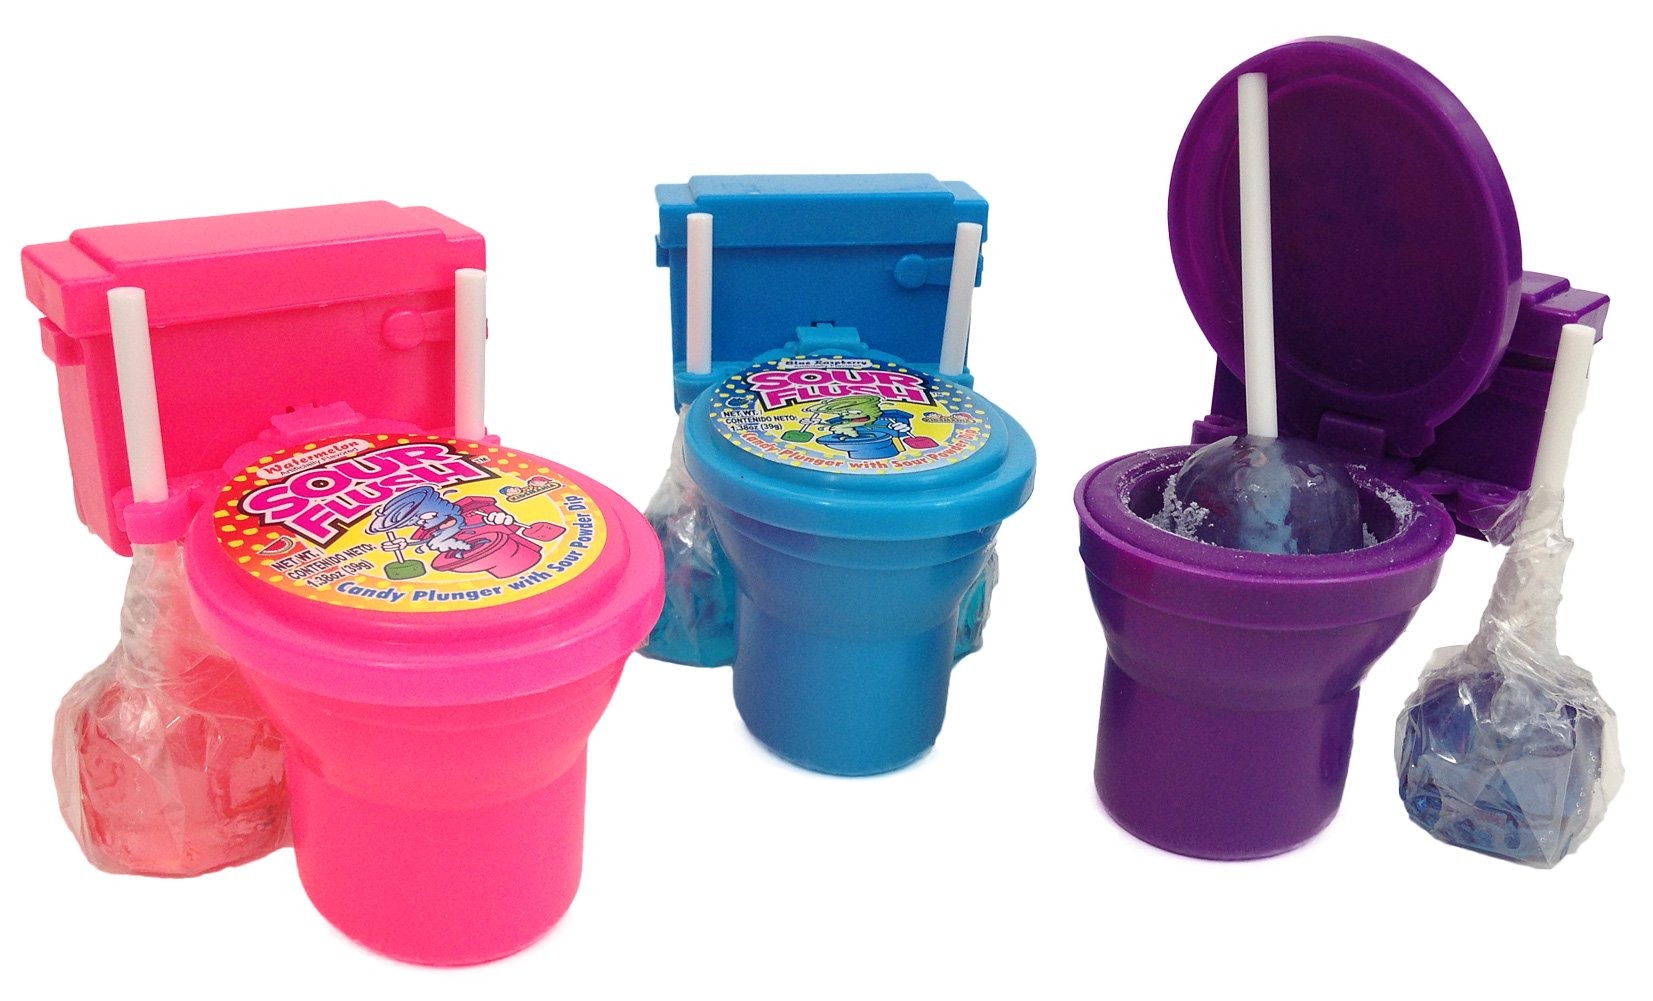
Item Name: Kidsmania Sour Flush Watermelon, Grape and Blue Raspberry Pack
Bullet Point 1: Kidsmania Sour Flush Candy Pack: Watermelon, Grape and Blue Raspberry.
Bullet Point 2: Set of 3: 1 Pink, 1 Blue, 1 Green Collect All Colors and Flavors.
Bullet Point 3: Watermelon, Sour Apple, Blue Raspberry Sour Powder Toilet and Plunger Dip.
Bullet Point 4: Three Toilets with Three Candy Plungers.
Bullet Point 5: Great Combination of Sour and Sweet.
Product Description: Kidsmania Sour Flush Candy Pack: Watermelon, Sour Apple and Blue Raspberry. Set of 3: 1 Pink, 1 Blue, 1 Green. Collect All Colors and Flavors. Watermelon, Sour Apple, Blue Raspberry Sour Powder Toilet and Plunger Dip. Three Toilets with Three Candy Plungers. Great Combination of Sour and Sweet.
Value: 4.14
Unit: Ounce

Price: 10.25